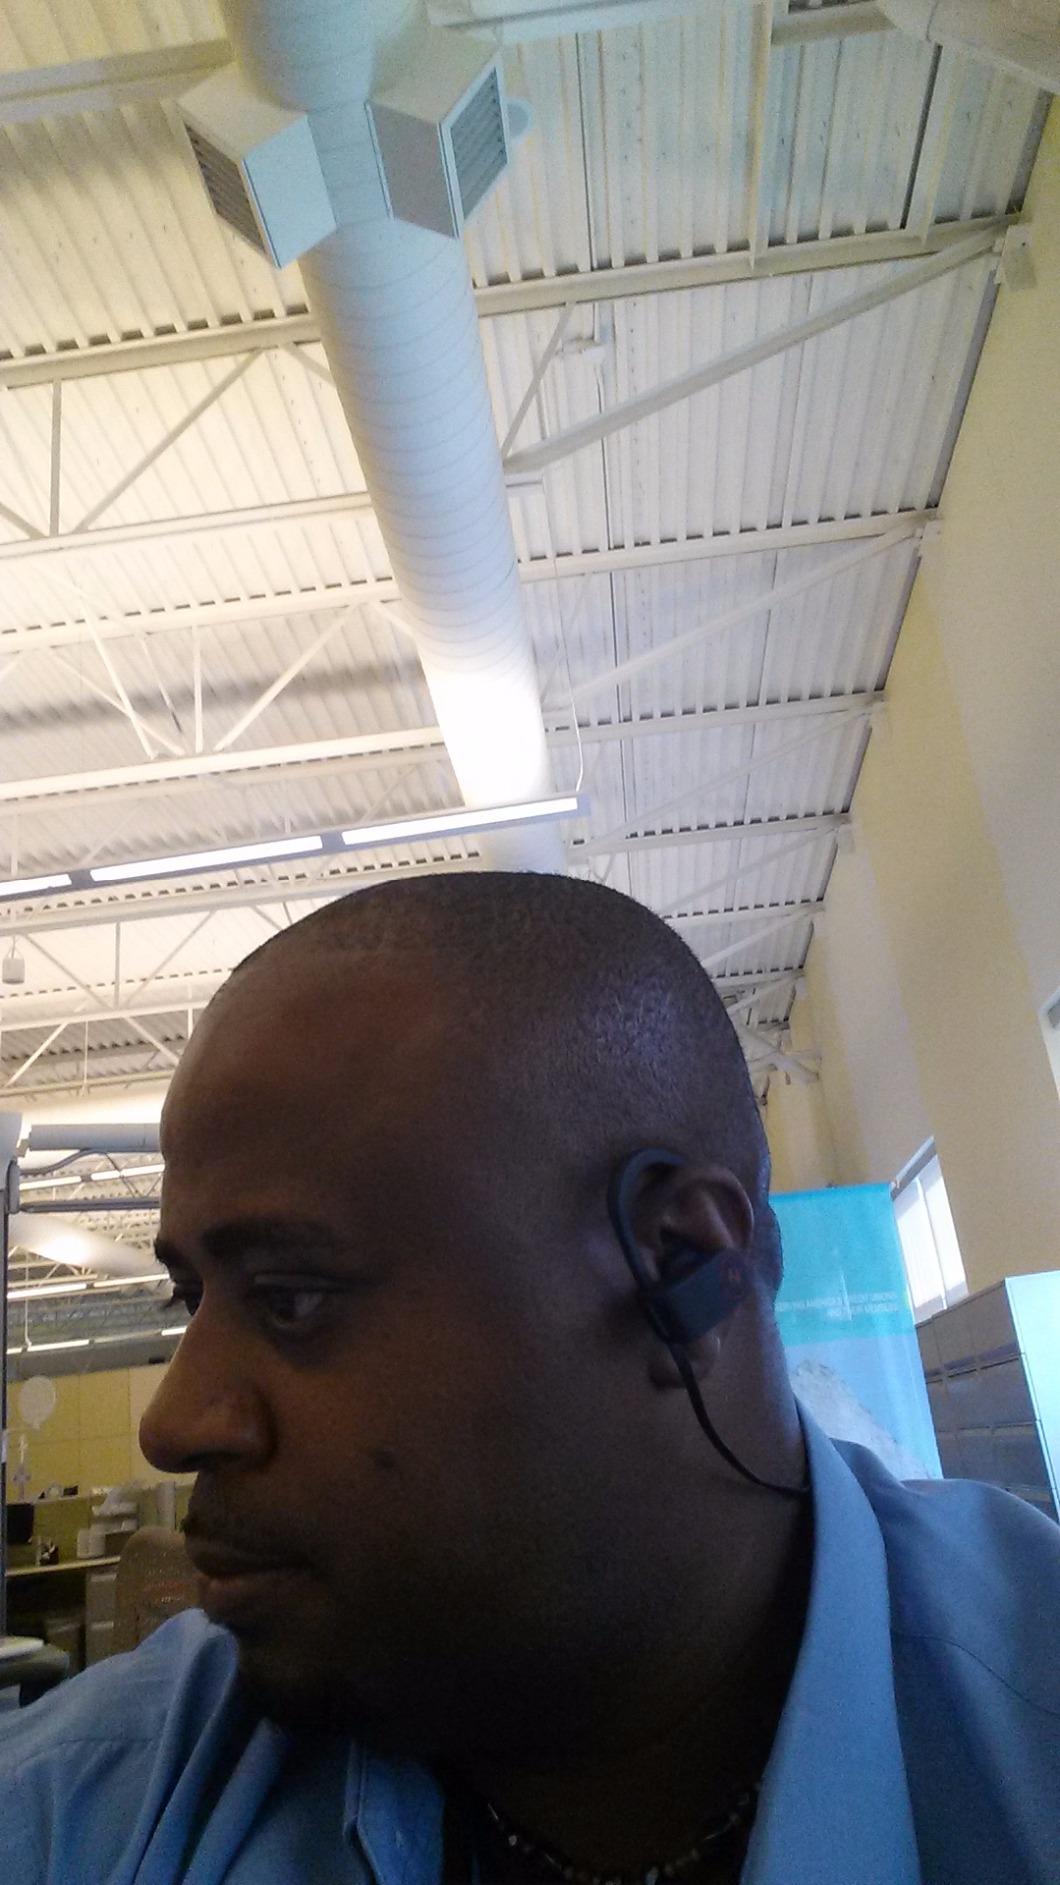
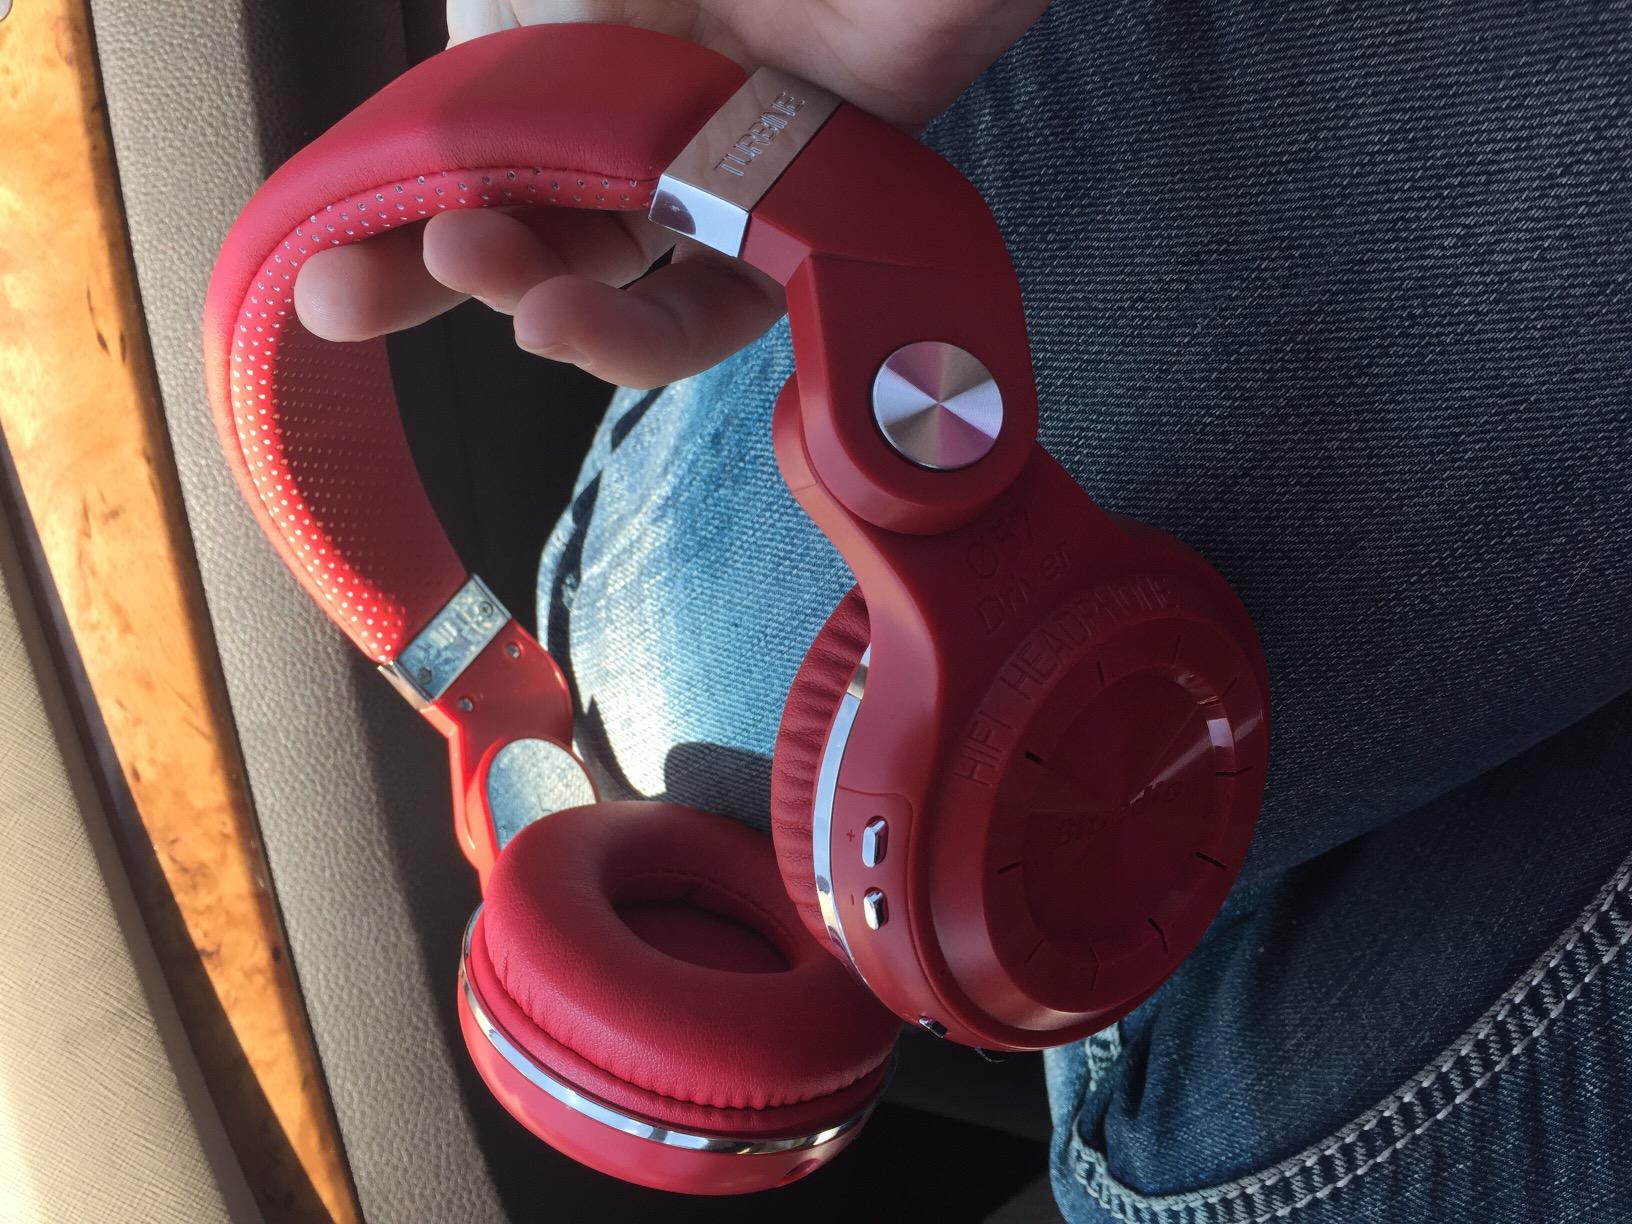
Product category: headphones
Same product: no